Aleksei Gasilin

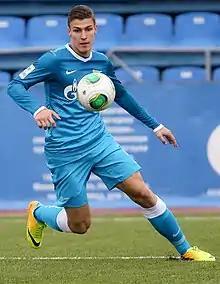

Aleksei Yevgenyevich Gasilin (born 1 March 1996) is a Russian professional footballer who plays as a striker for FC Amkal Moscow.